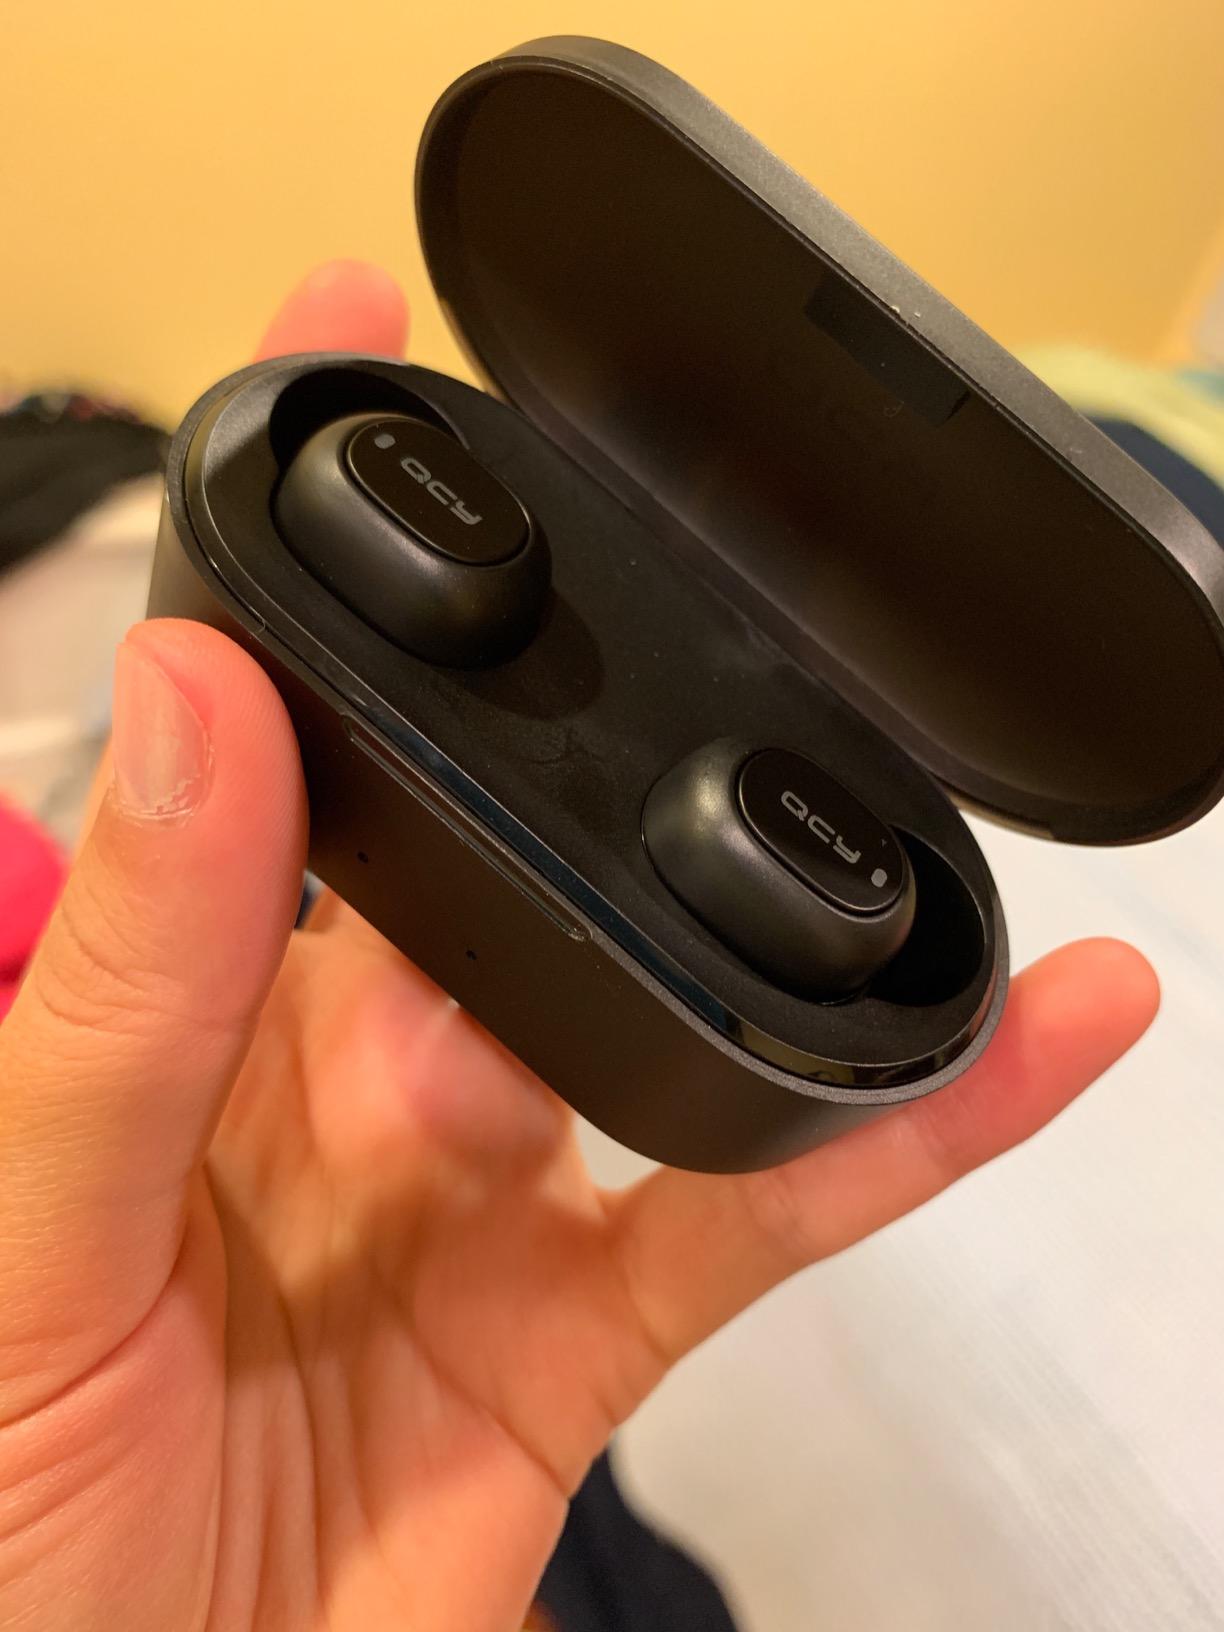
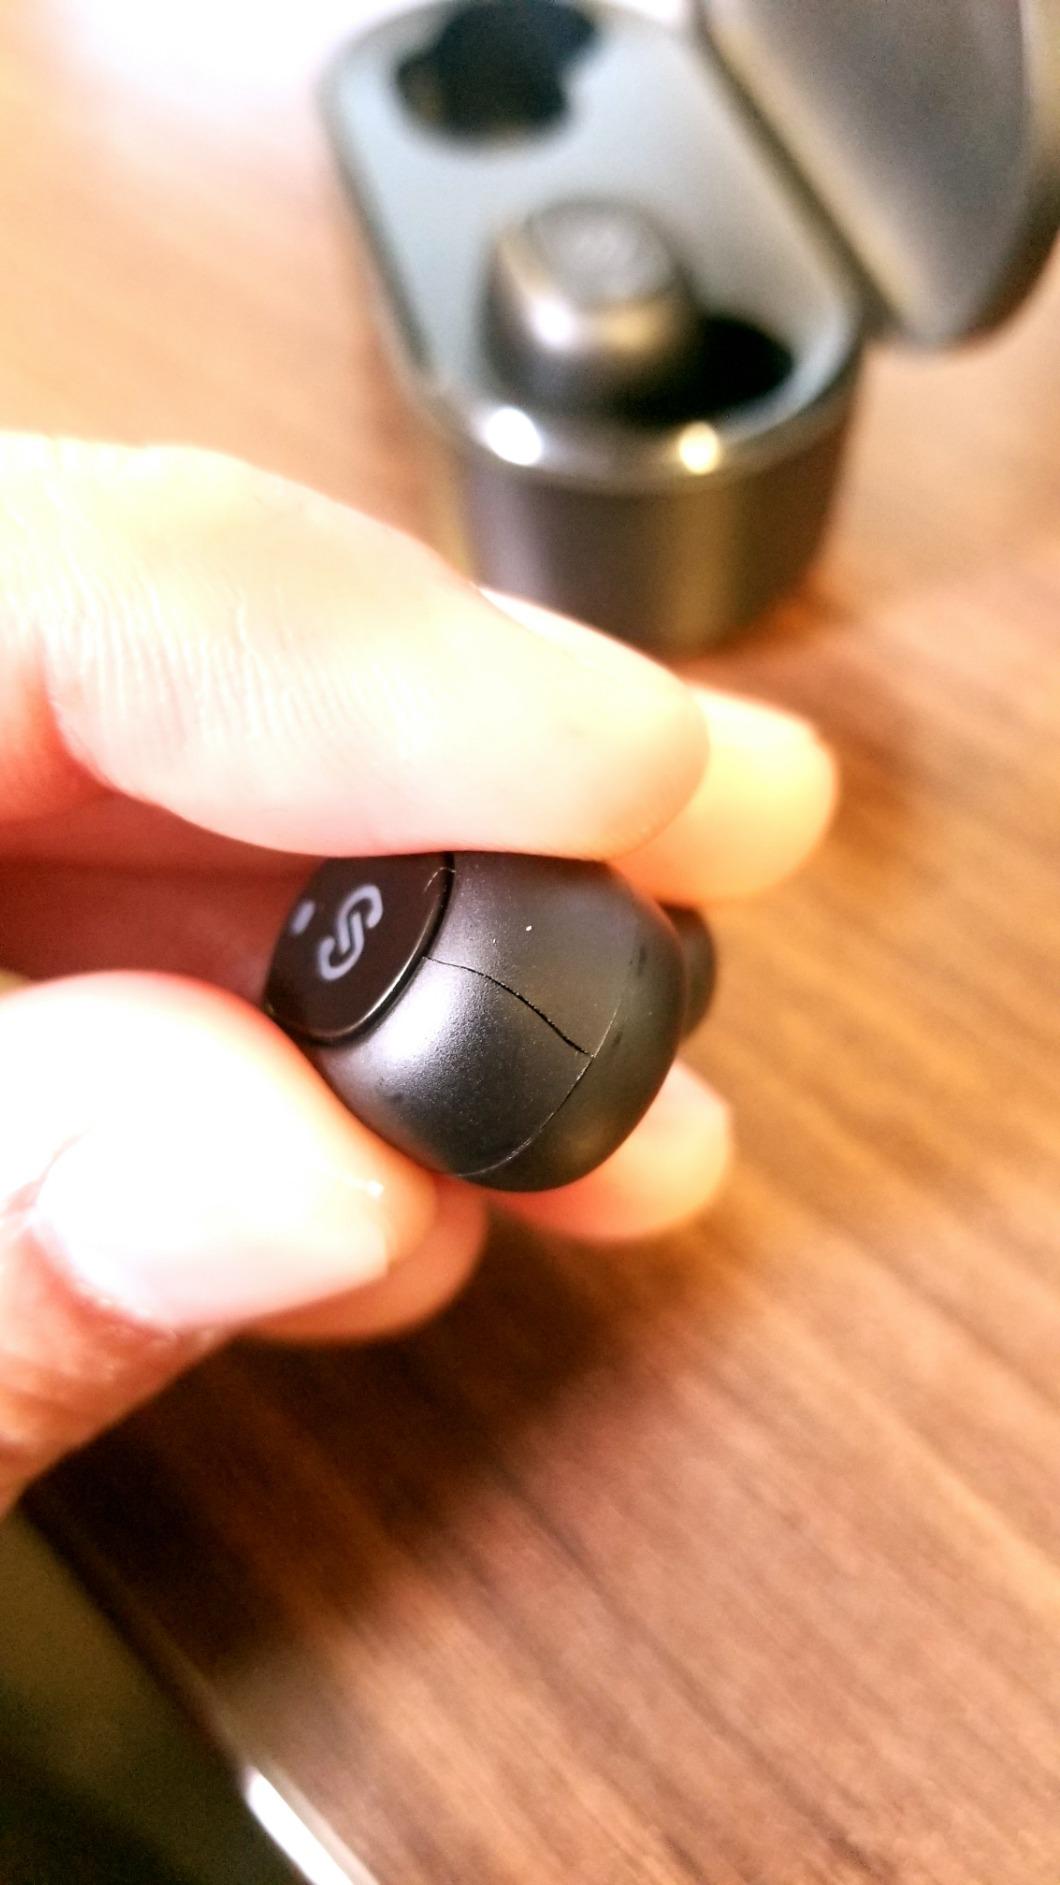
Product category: earbuds
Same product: no